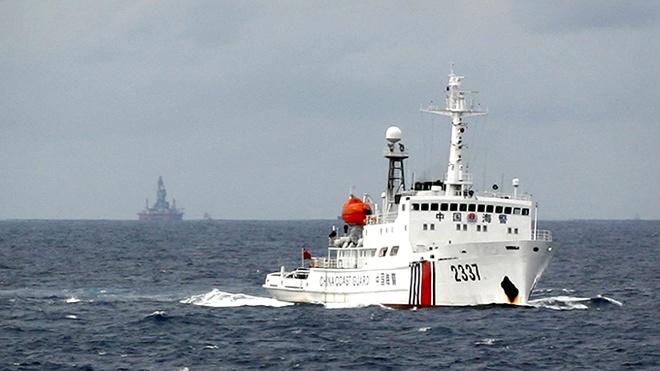
ở phía xa xa có một con tàu tối màu